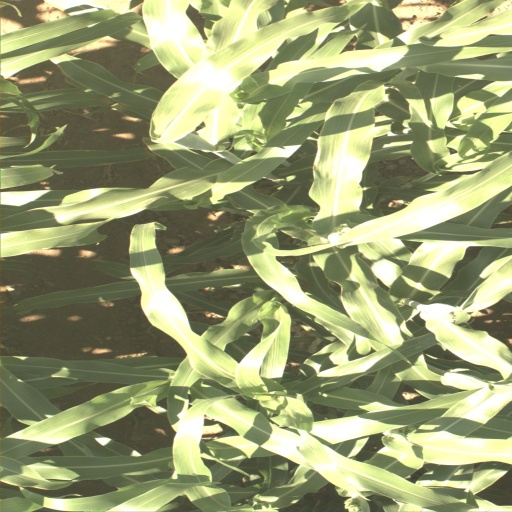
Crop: sorghum